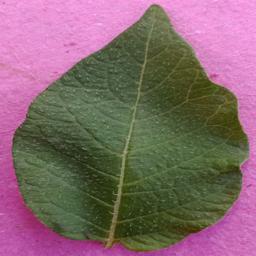
Etiqueta: Sana